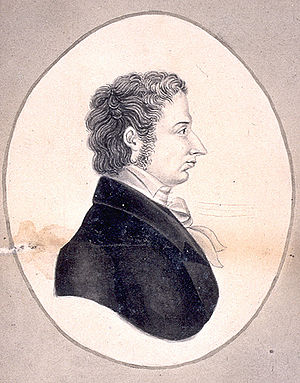
Sveinbjörn Egilsson
Sveinbjörn Egilsson. Tegning af Rudolf Keyser.
Sveinbjörn Egilsson var en islandsk teolog, klassicist, lærer, oversætter og poet.